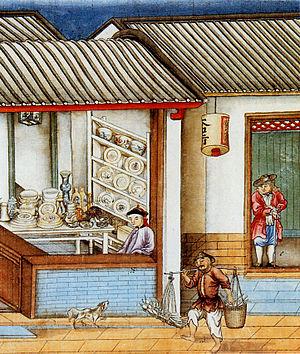
La production de porcelaine à Jingdezhen a fait de la ville la capitale mondiale de la porcelaine, ce qu'elle est sans doute encore. Sous l'impulsion de la dynastie Yuan, et surtout de la dynastie Ming, Jingdezhen devint le centre principal de la céramique chinoise, ainsi que le siège de l'administration impériale de la porcelaine à partir de 1393.
La céramique chinoise, principalement connue pour la porcelaine que les Chinois ont inventée, est riche d'une longue tradition d'innovations techniques et stylistiques.